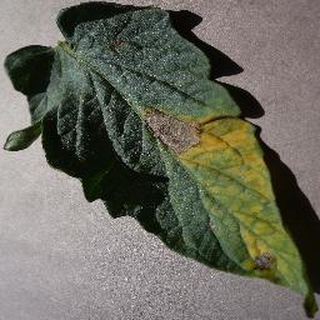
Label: tomato_early_blight